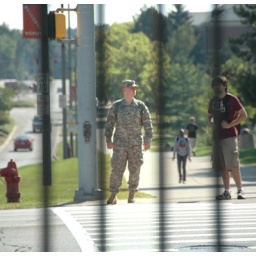
Soldier waiting to cross the street near the NIU field house.